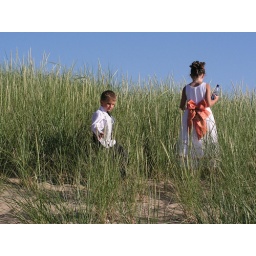
Austin and Taylor playing in the beach grass while the photographer finished up a few pictures after the ceremony.